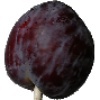
Label: Plum 1